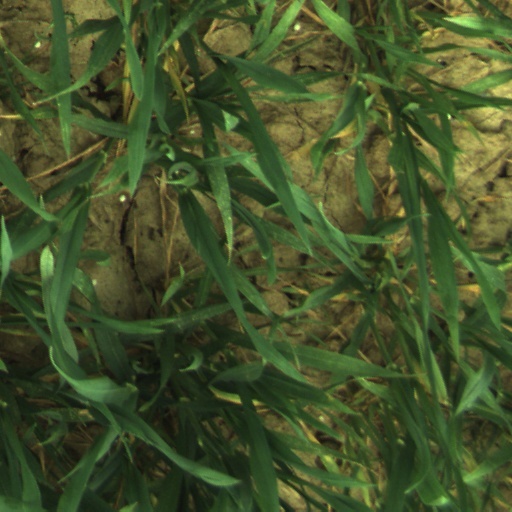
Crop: wheat